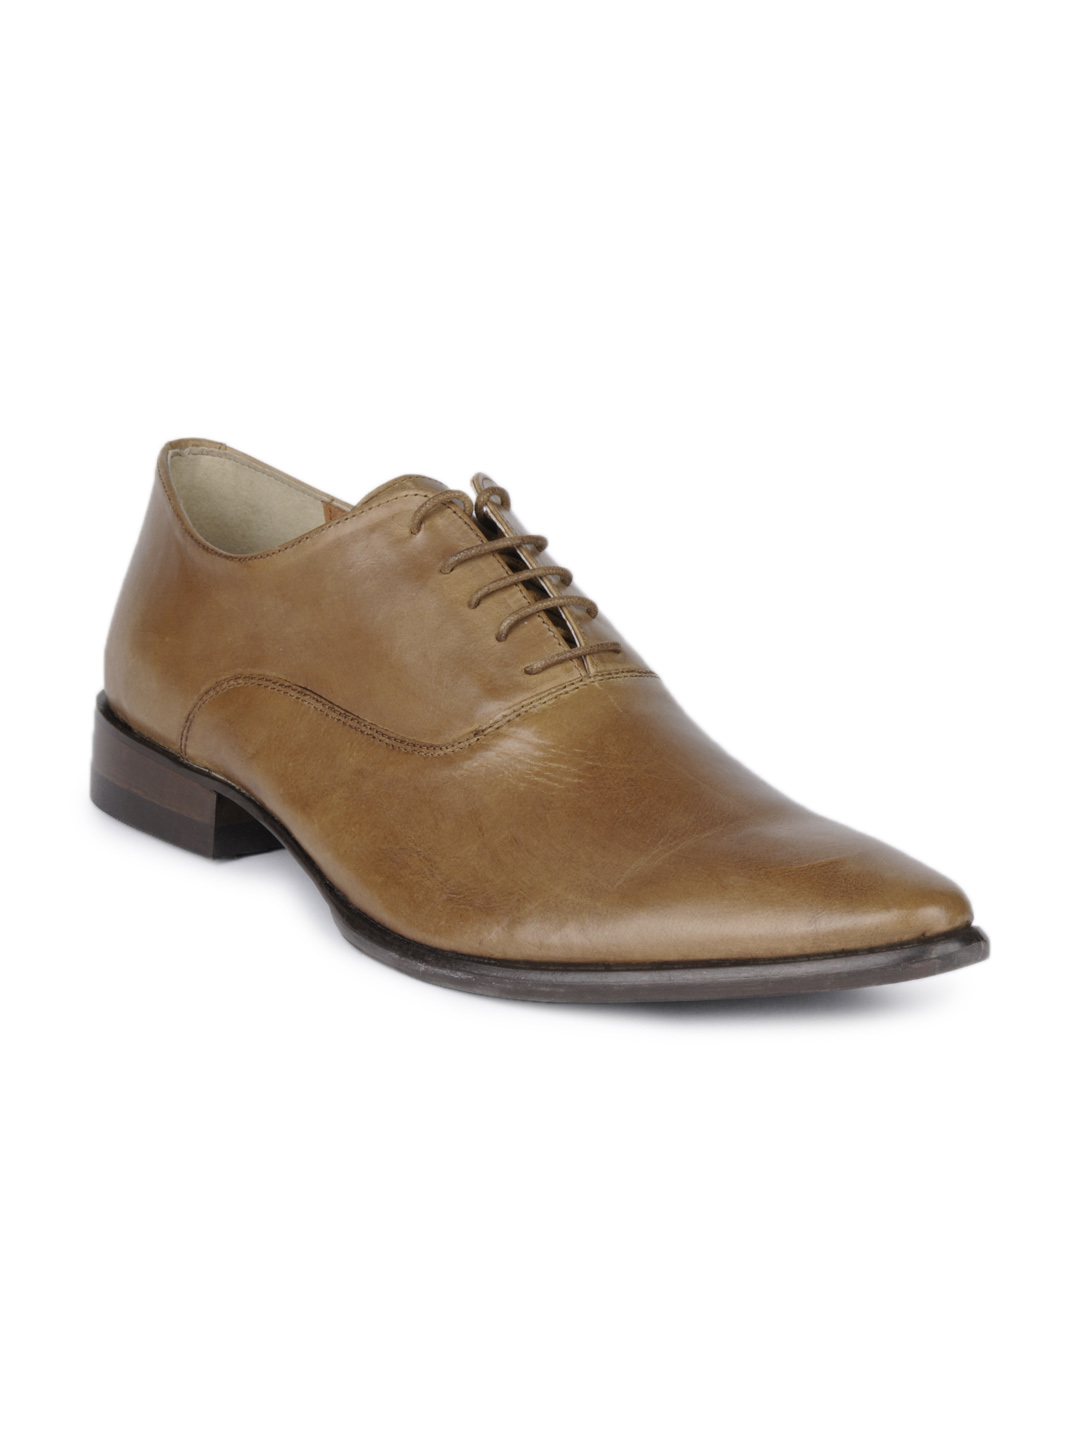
Carlton London Brown Formal Oxfords
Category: Footwear / Shoes / Formal Shoes
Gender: Men
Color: Brown
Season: Winter 2012
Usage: Formal